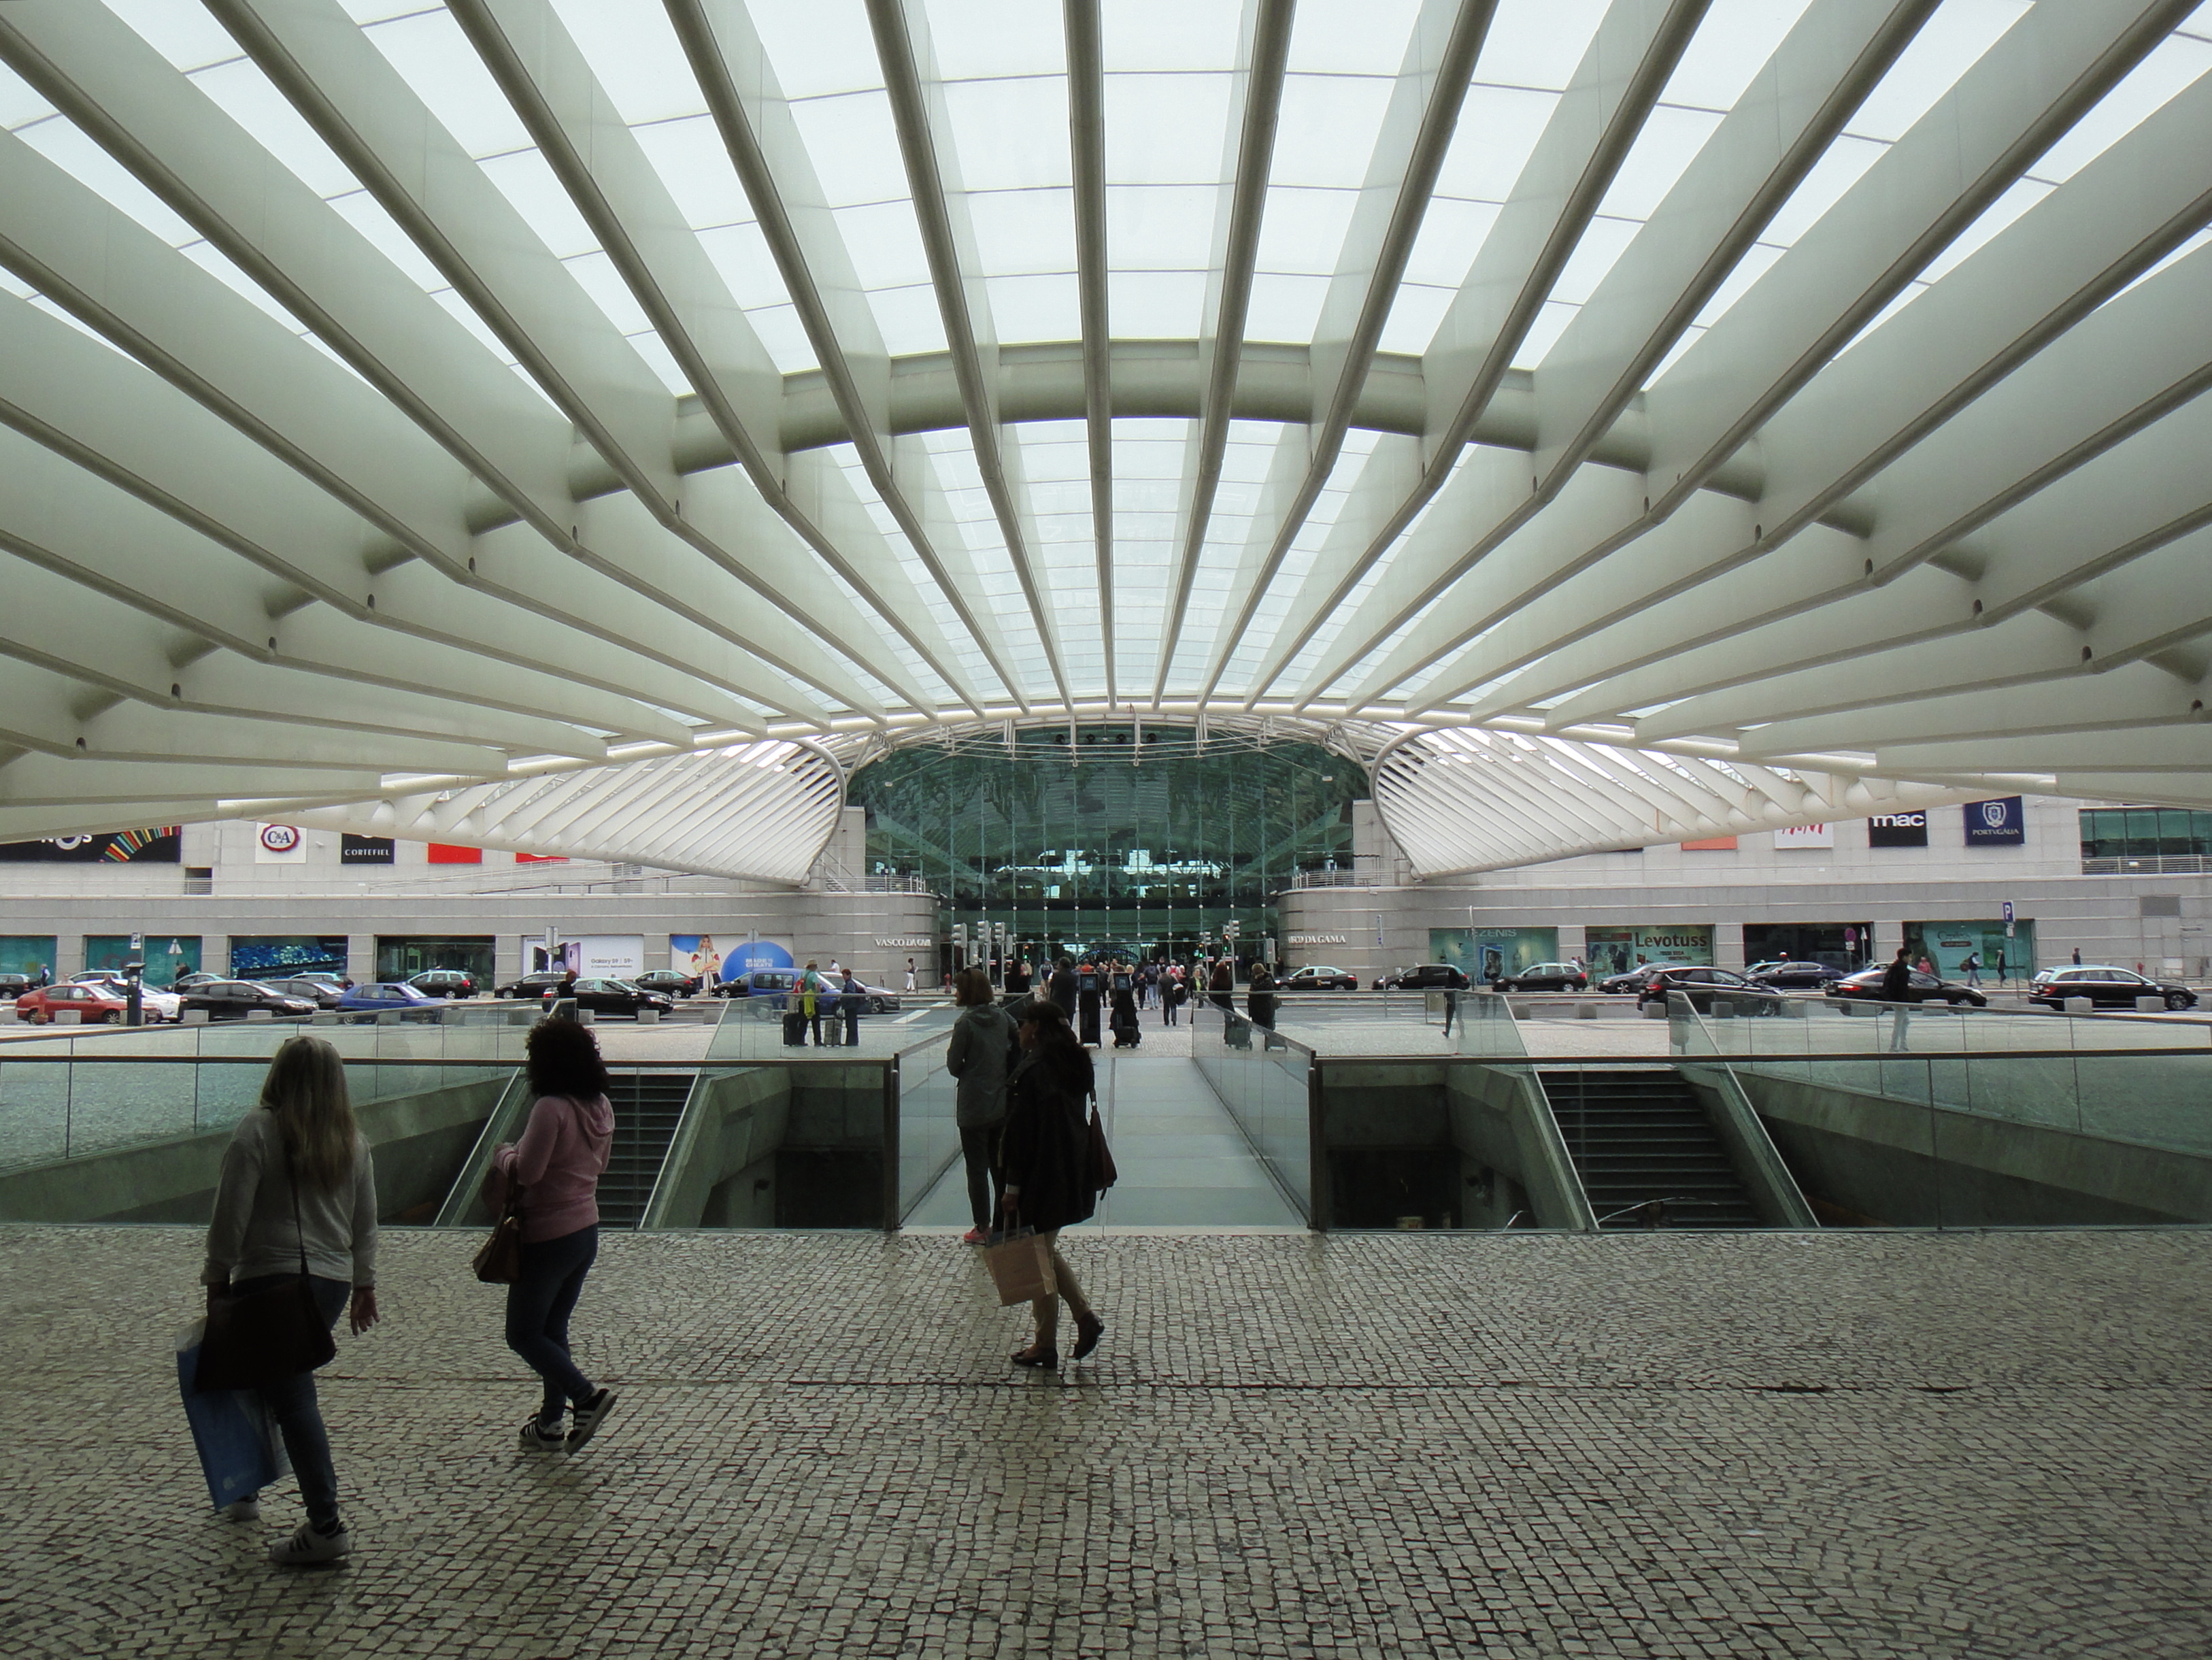
building, transport, train station, architecture, iron, metropolitan area, urban area, line, infrastructure, airport terminal, daylighting, pedestrian, tourism, metro station, city, metal, symmetry, airport, vacation, vehicle, crowd